Henry S. Foote

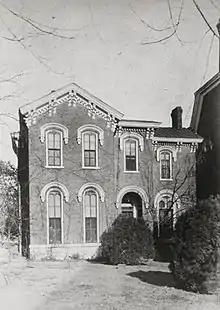
Old Central

Foote moved to Alabama in 1824, where he began his law practice in Tuscumbia. He also established a Democratic newspaper. He became a co-founder and trustee of LaGrange College, later known as the University of North Alabama. Shortly after, he moved to Mississippi, where he practiced law in the state capital, Jackson, and in the river towns of Natchez, Vicksburg, as well as Raymond (the other seat of Hinds County besides Jackson), which were centers of business associated with the cotton and slave trades. He also visited the state of Texas and wrote a two-volume book about it, "Texas and the Texans" (1841)